Maryland (1940 film)

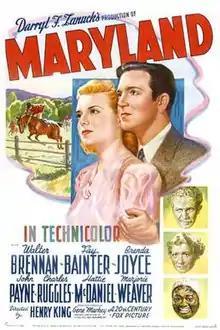
Film poster

Maryland is a 1940 American drama film directed by Henry King. It stars Walter Brennan and Fay Bainter.